Cyberwarfare

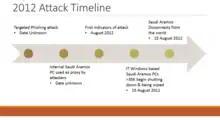
Shamoon 1 attack timeline against Saudi Aramco

Kubecka also detailed in her Black Hat USA talk Saudi Aramco placed the majority of their security budget on the ICS control network, leaving the business network at risk for a major incident. The virus has been noted to have behavior differing from other malware attacks, due to the destructive nature and the cost of the attack and recovery. US Defense Secretary Leon Panetta called the attack a "Cyber Pearl Harbor". Shamoon can spread from an infected machine to other computers on the network. Once a system is infected, the virus continues to compile a list of files from specific locations on the system, upload them to the attacker, and erase them. Finally the virus overwrites the master boot record of the infected computer, making it unusable. The virus has been used for cyber warfare against the national oil companies Saudi Aramco and Qatar's RasGas.